Uguisu no fun

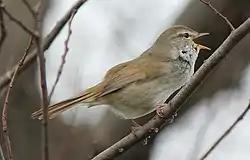
The Japanese bush warbler ("Cettia diphone") produces .

The use of nightingale excrement dates back to the Heian period (7941185) when it was introduced to the Japanese by the Korean people. Koreans used the guano to remove dye from fabric, allowing them to make intricate designs on clothing. The Japanese used the bird droppings to remove stains from silk garments such as kimono. During the Edo period (16031868), the Japanese expanded its use by using it as a beauty treatment. Geisha and kabuki actors used white makeup known as that contained zinc and lead, which likely caused many issues such as skin diseases. was used to thoroughly remove this makeup and to whiten the skin. Buddhist monks also used the droppings to polish and clean their bald scalps.